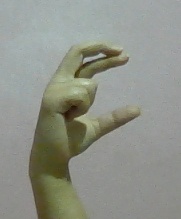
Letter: thal